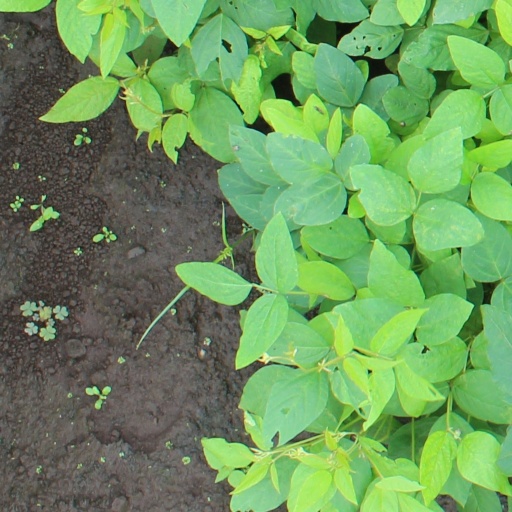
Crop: soybean